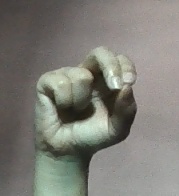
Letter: gaaf